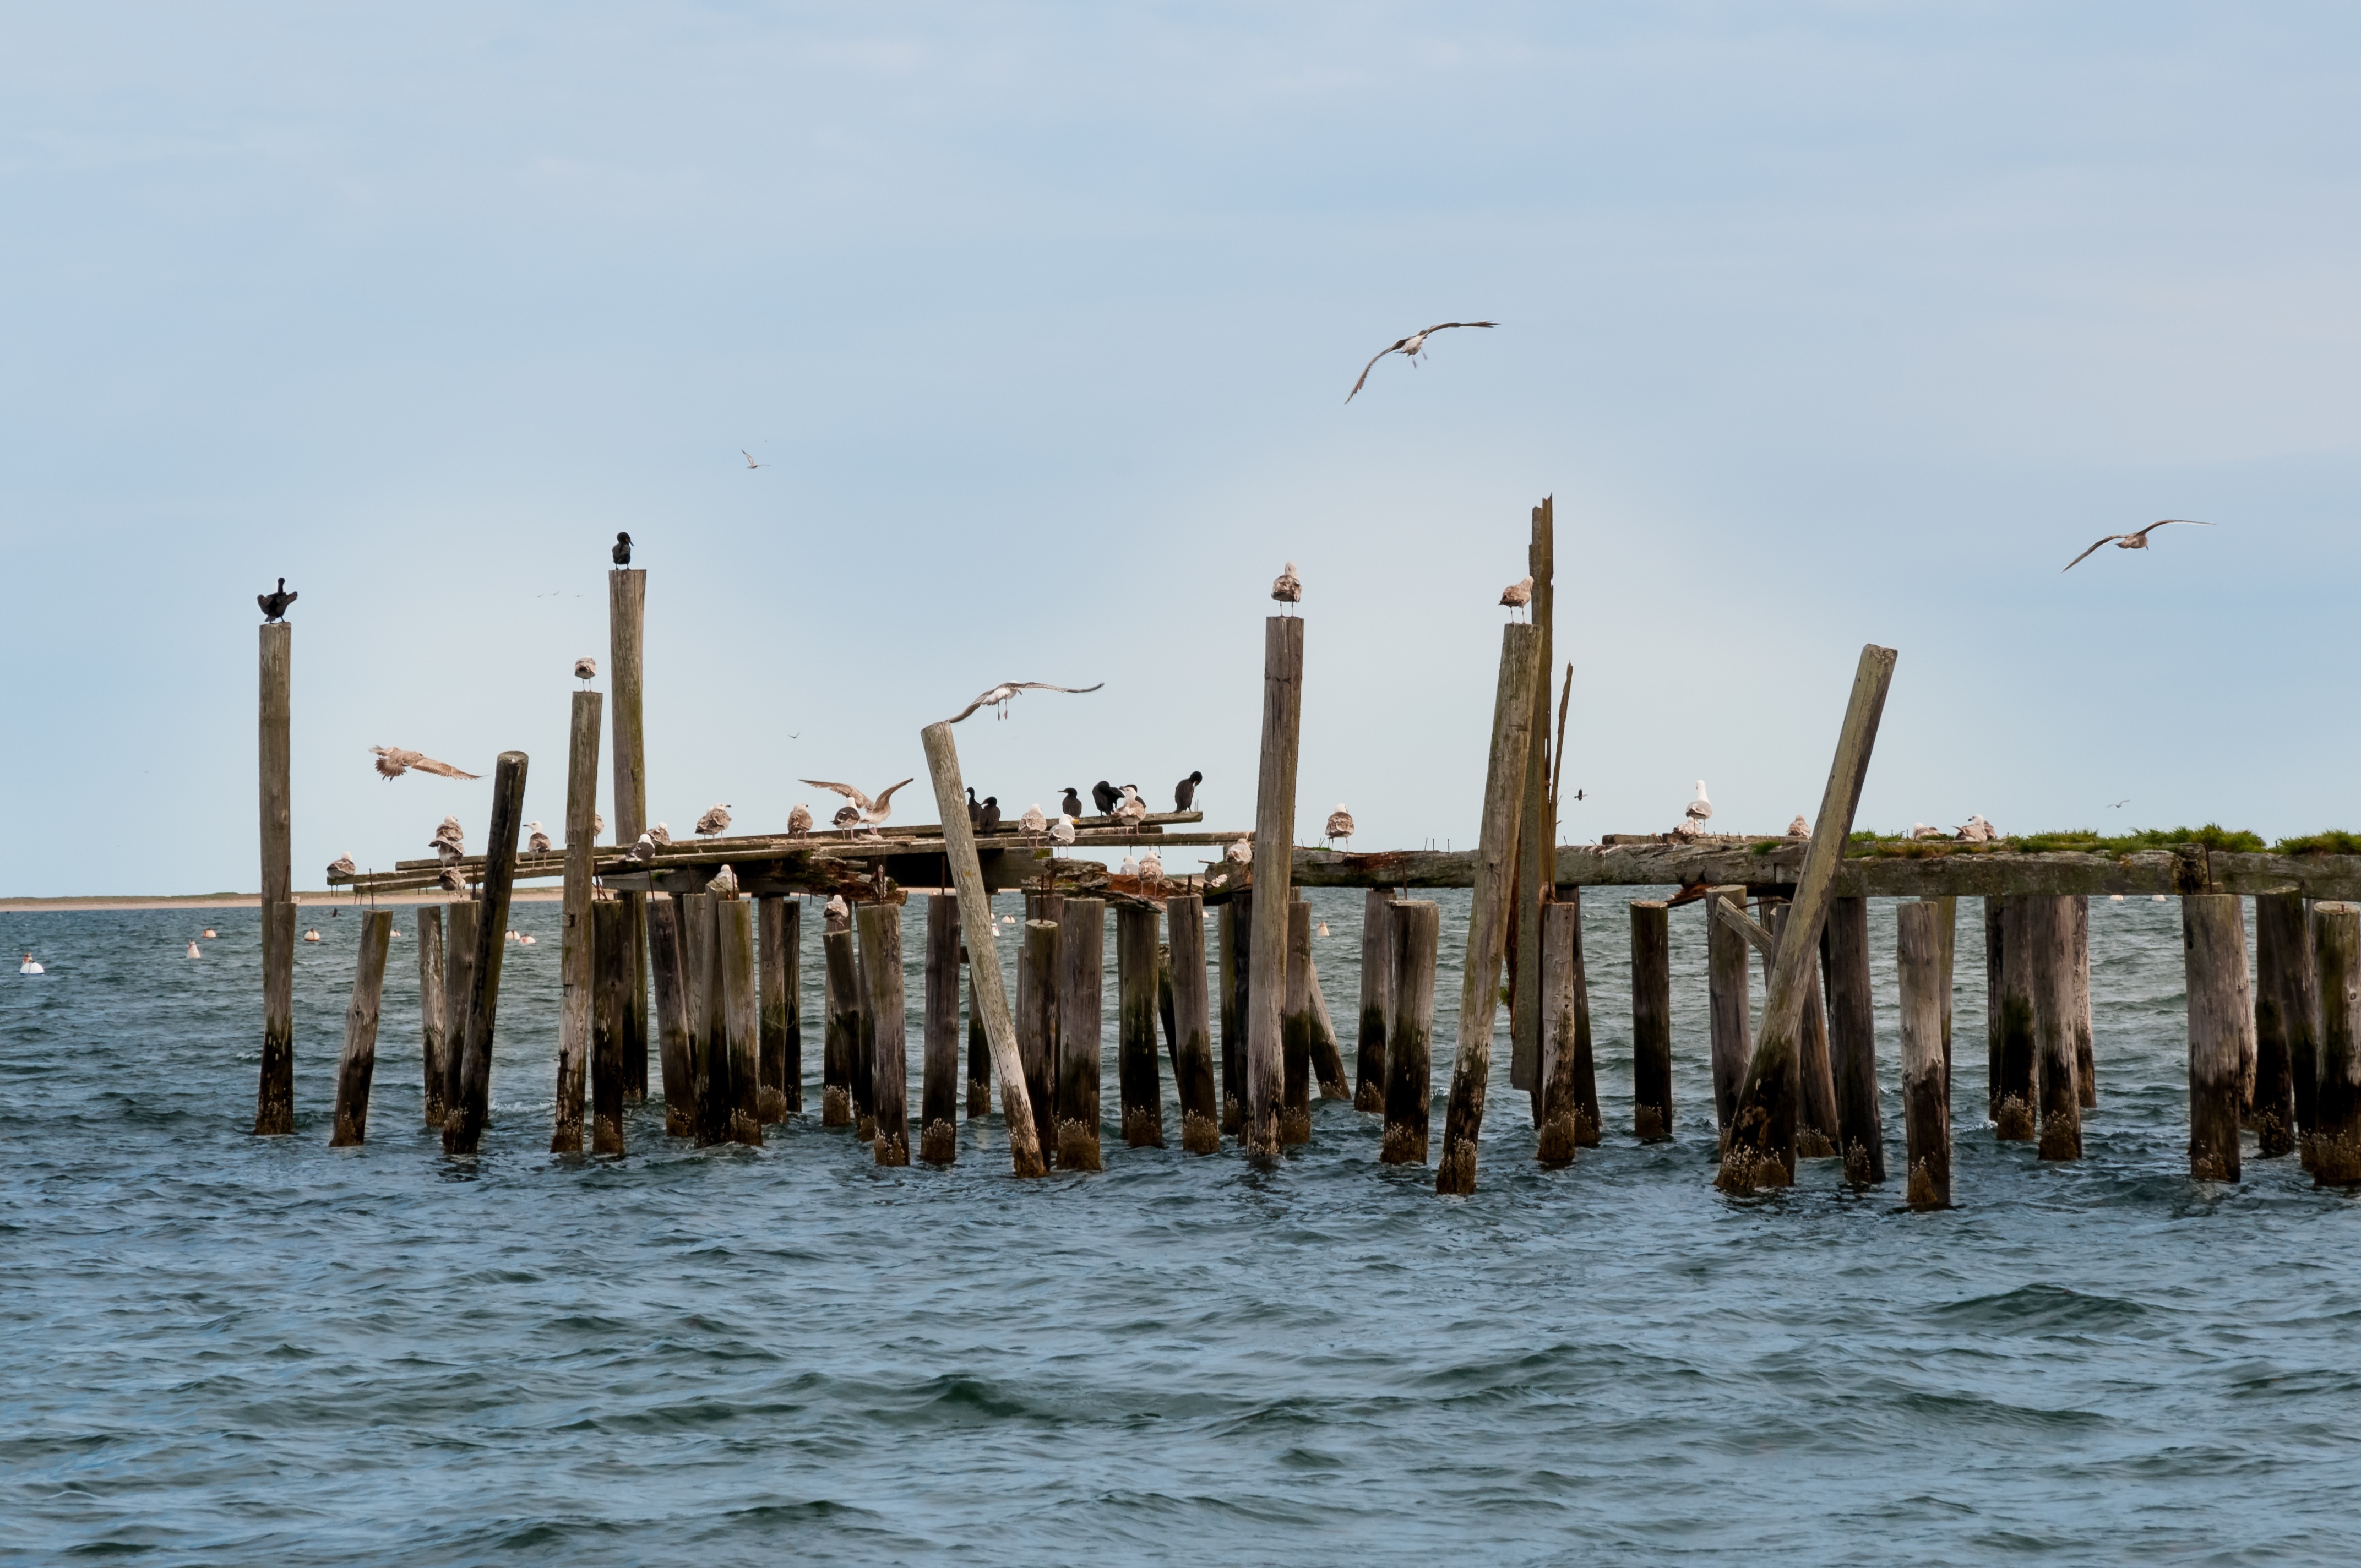
beach, sea, coast, ocean, bird, wood, shore, pier, seabird, summer, flight, bay, jetty, birds, wetland, breakwater